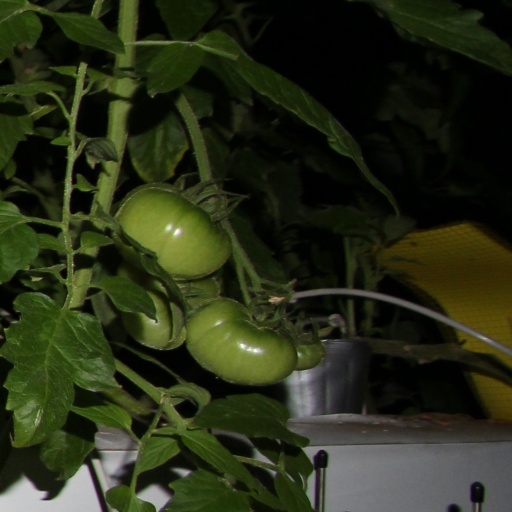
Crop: tomato